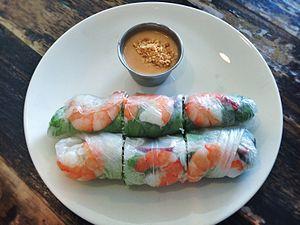
Le saté est un condiment d'Asie du Sud-Est. On le retrouve parfois sous les noms suivants : sauce aux cacahuètes, sauce saté, bumbu kacang en indonésien. Il se présente sous forme de poudre, d'une pâte ou d'une sauce plus ou moins liquide. Il est composé de cacahuètes, de piments, d'oignons, de tomate et de broyat de crevettes. Il est couramment utilisé dans les cuisines d'Asie du Sud-Est, de Chine, du Suriname et d'Afrique. Il est aussi employé dans une moindre mesure dans les cuisines d'Europe et du Moyen-Orient.